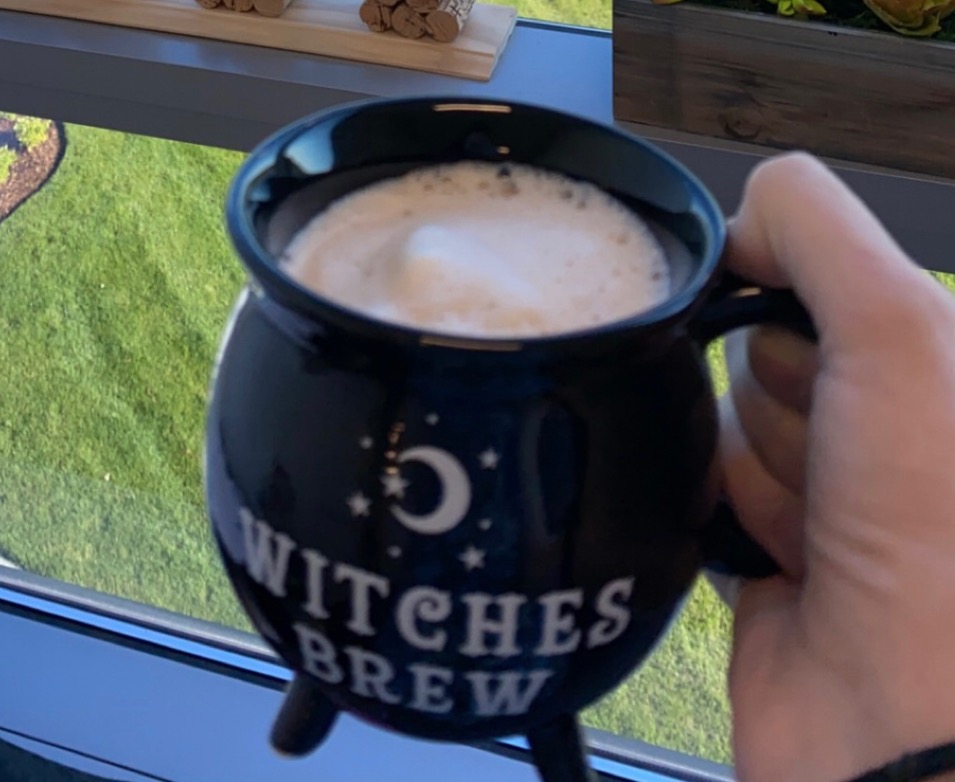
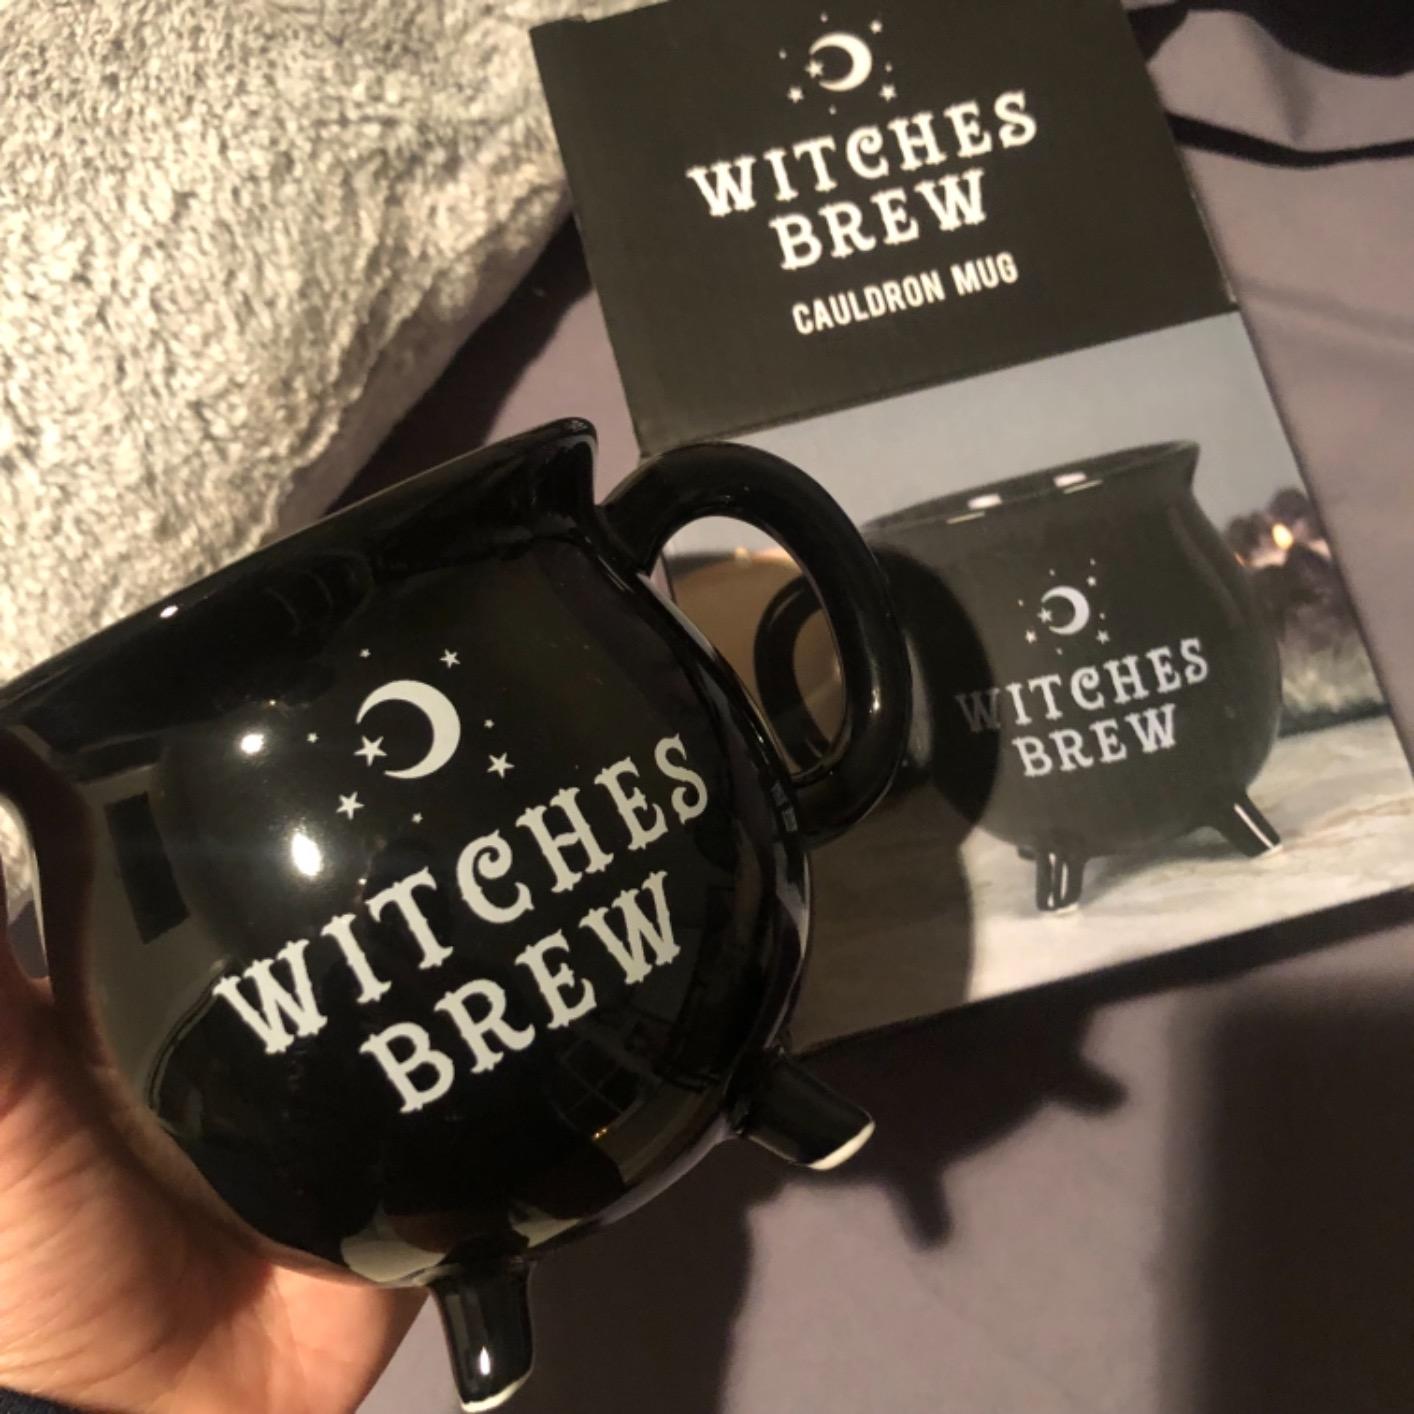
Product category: items_mug
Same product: yes